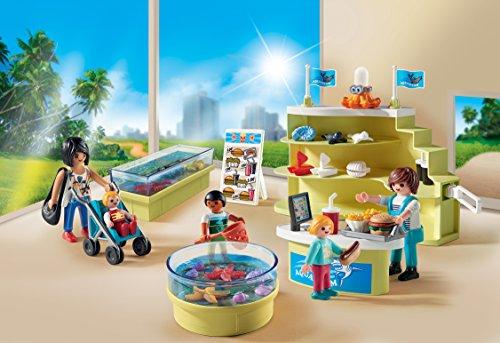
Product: PLAYMOBIL Aquarium Shop Building Set
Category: Toys & Games | Toy Figures & Playsets | Playsets & Vehicles | Playsets
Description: The shop offers a squirting octopus toy and souvenirs, as well as food and drinks.
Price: $13.16
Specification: ProductDimensions:3.7x9.8x13.5inches|ItemWeight:1.12ounces|ShippingWeight:15.2ounces(Viewshippingratesandpolicies)|DomesticShipping:ItemcanbeshippedwithinU.S.|InternationalShipping:ThisitemcanbeshippedtoselectcountriesoutsideoftheU.S.LearnMore|ASIN:B01LZ37RJI|Itemmodelnumber:9061|Manufacturerrecommendedage:4-10years